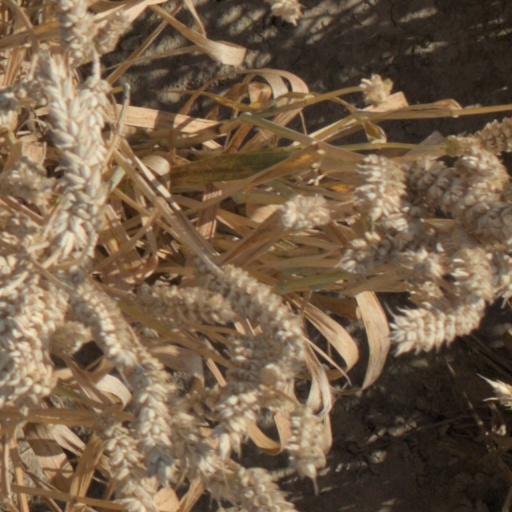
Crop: wheat